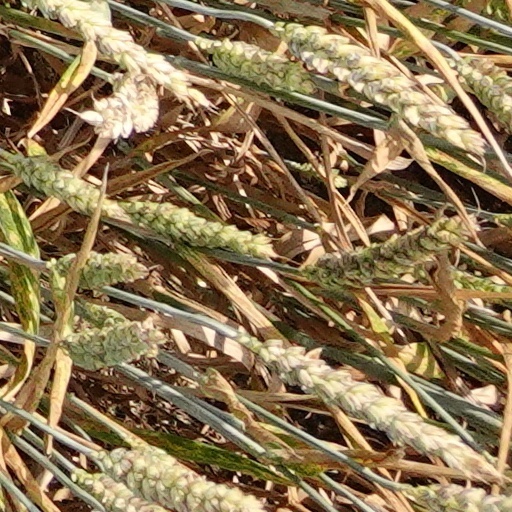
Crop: wheat